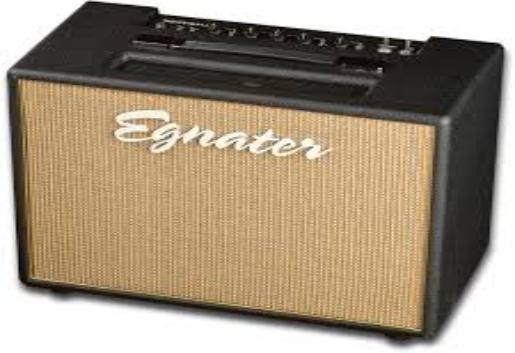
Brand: Egnater
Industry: Electronic